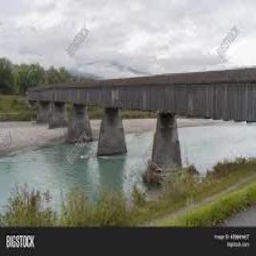
Old Rhine Bridge